Angela Merkel

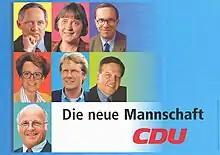
1998 CDU campaign poster depicting Merkel between Wolfgang Schäuble and Matthias Wissmann

The fall of the Berlin Wall in November 1989 served as the catalyst for Merkel's political career. Although she did not participate in the crowd celebrations the night the wall came down, one month later Merkel became involved in the growing democracy movement, joining the new party Democratic Awakening (abbreviated to DA). Party Leader Wolfgang Schnur appointed her as press spokeswoman of the party in February 1990. However, Schnur was revealed to have served as an "informal co-worker" for the Stasi just a few weeks ahead of the first (and only) multi-party election in 1990 and was later expelled from the party. As a result, the DA lost most of its electoral support, only managing to obtain four seats in the Volkskammer. However, because the DA was a member party of the Alliance for Germany, which won the election in a landslide, the DA was included in the government coalition. Merkel was appointed deputy spokesperson of this last pre-unification government under Lothar de Maizière.